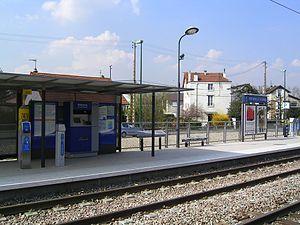
Freinville - Sevran est une gare ferroviaire française de la ligne de Bondy à Aulnay-sous-Bois, située à Freinville, quartier de la commune de Sevran, dans le département français de la Seine-Saint-Denis en région Île-de-France.